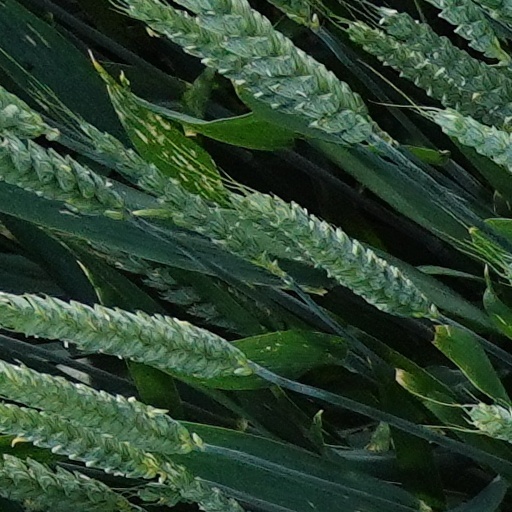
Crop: wheat